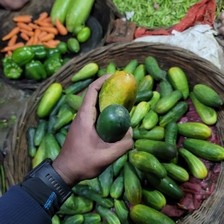
Label: cucumber